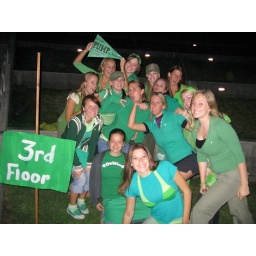
GO LEGACY! This is my floor in our green attire. We totally dominated in the floor compititions, including most spirited floor.